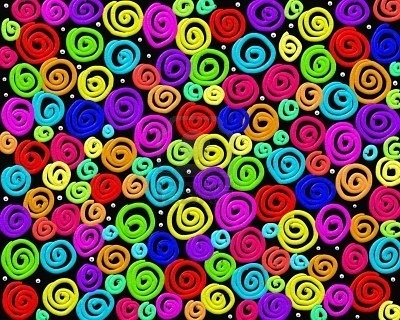
Texture: swirly